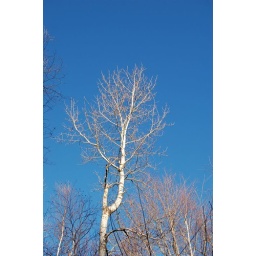
I like birch trees especially against the blue sky